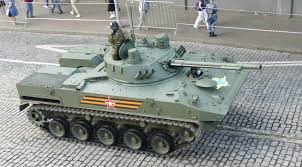
Label: BMD